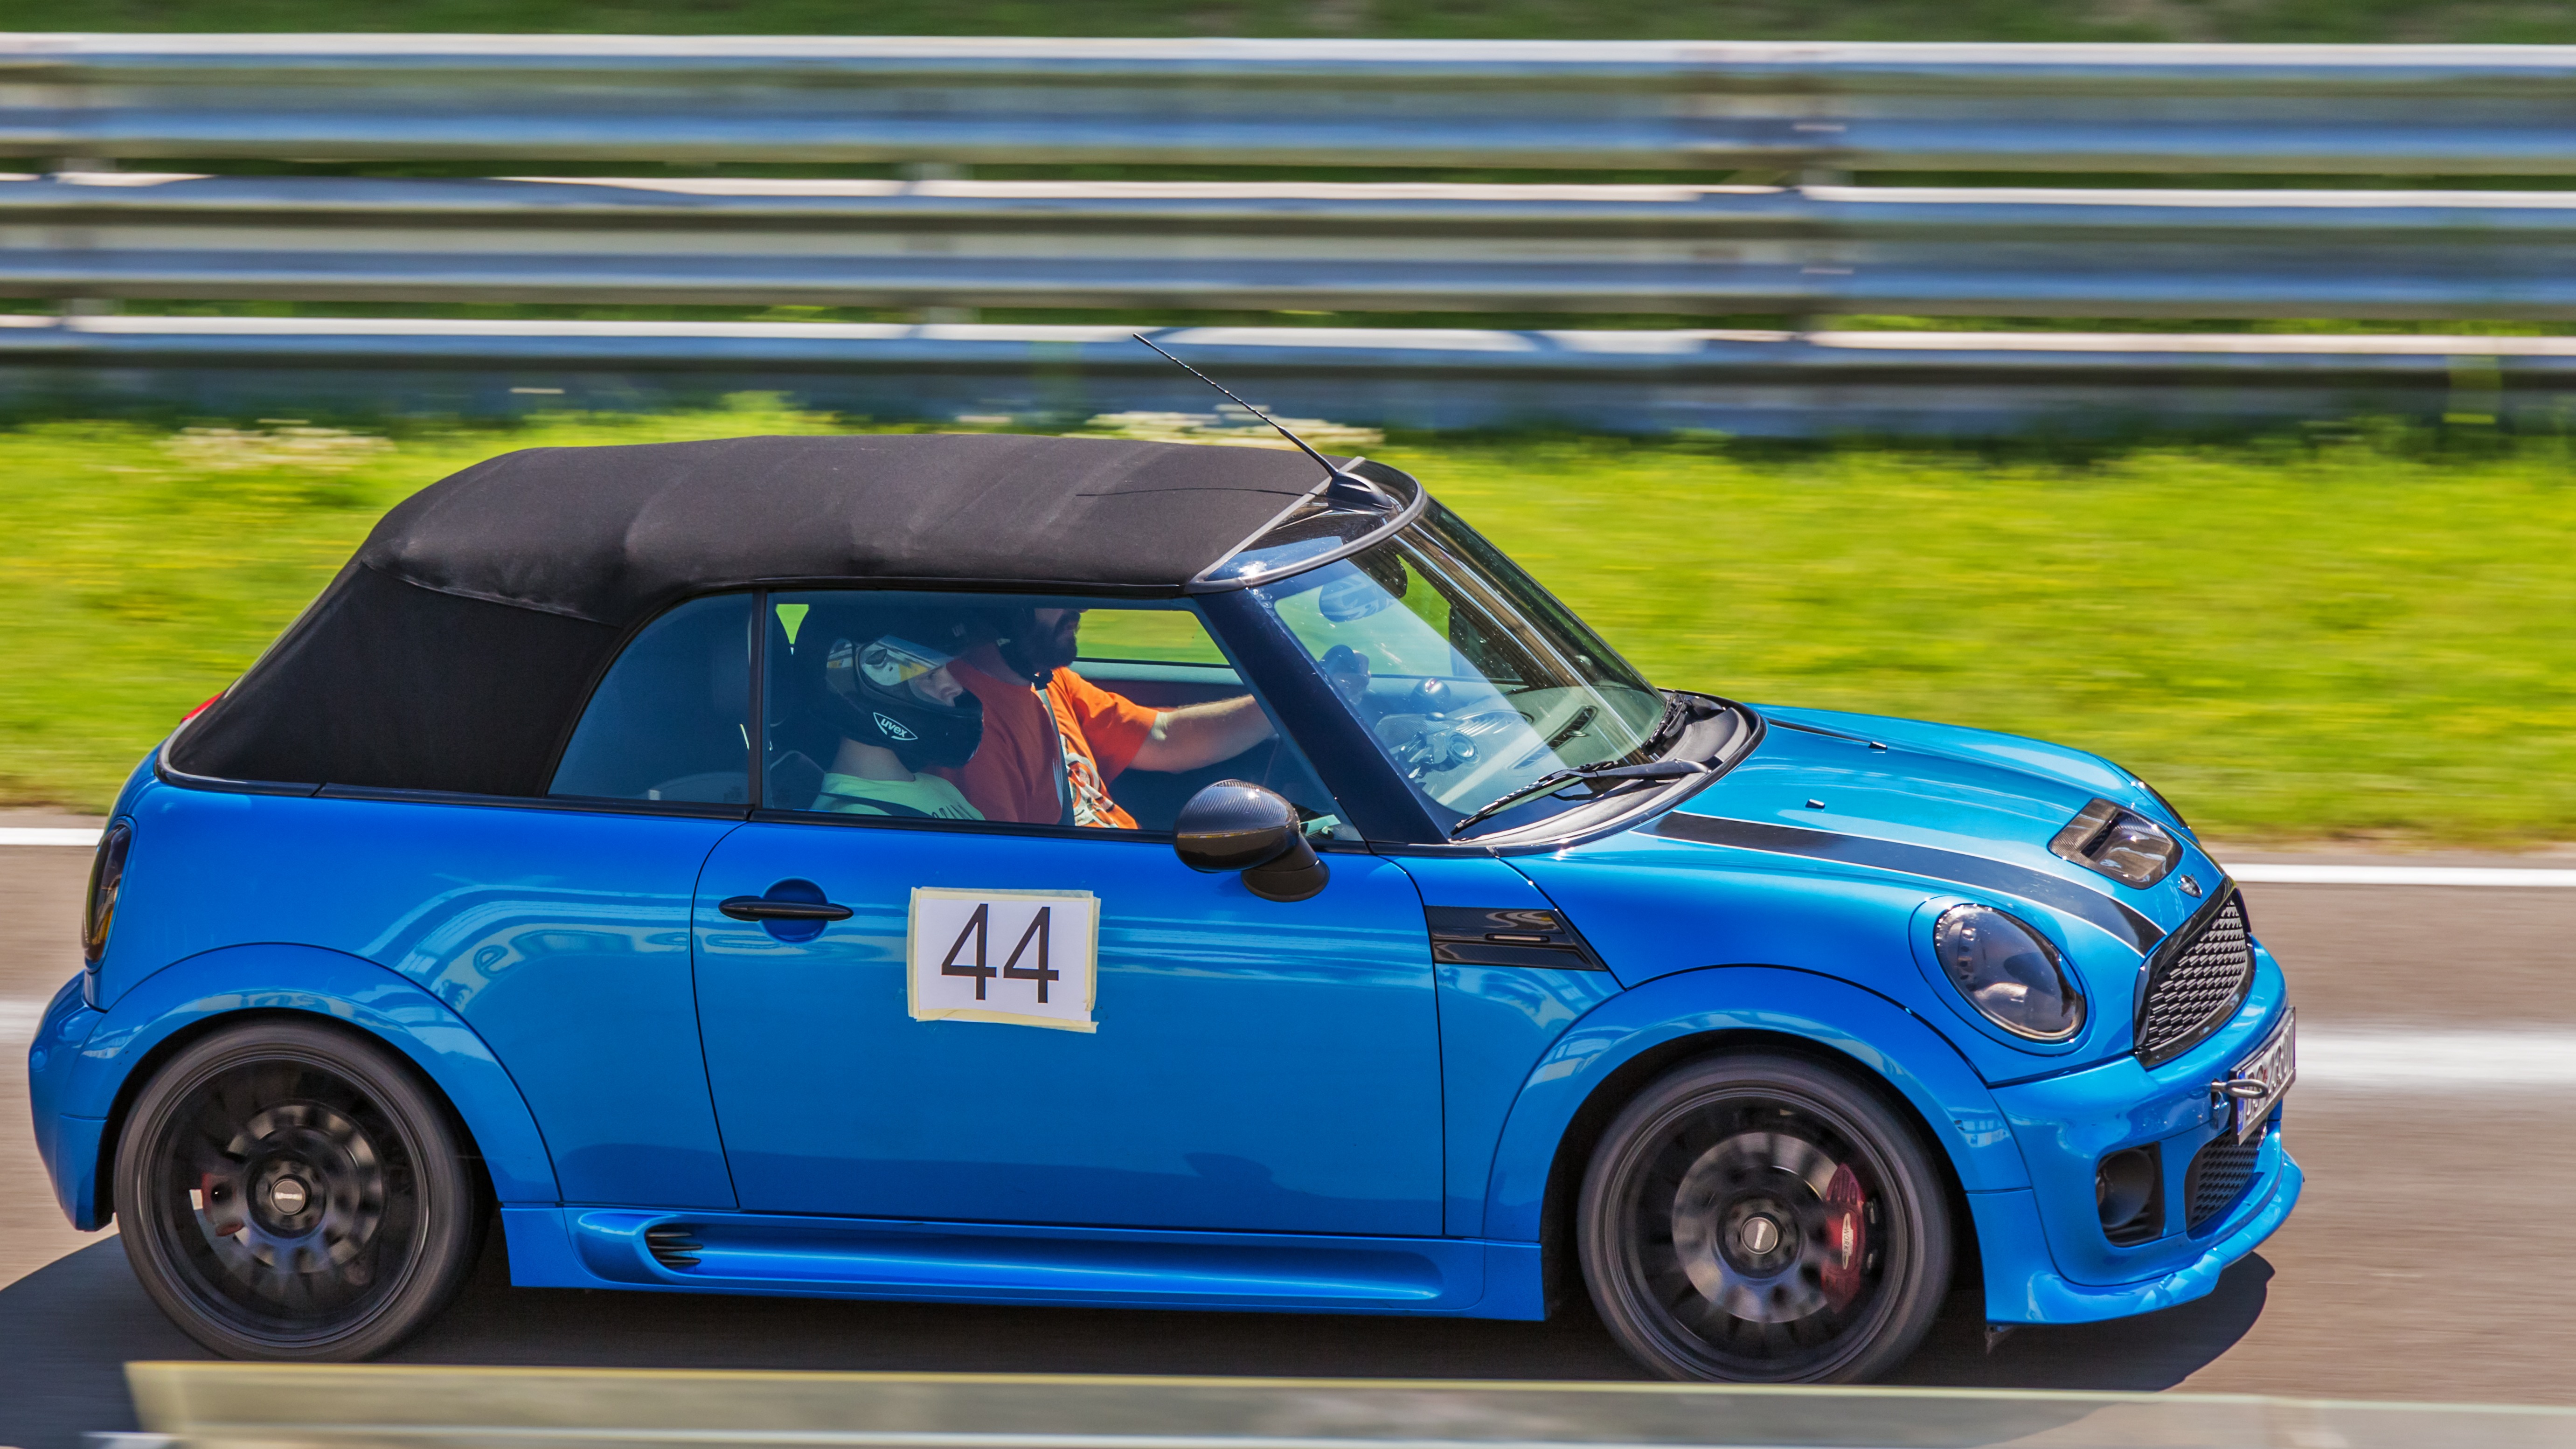
car, wheel, vehicle, speed, mini cooper, race, sports, racing, mini, fast, city car, land vehicle, blue car, automobile make, automotive exterior, compact car, automotive design, family car, subcompact car, mini e